Glass cockpit

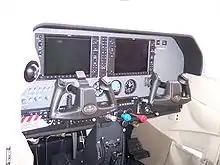
Glass cockpit in a Cessna 182

Unlike the previous era of glass cockpits—where designers merely copied the look and feel of conventional electromechanical instruments onto cathode-ray tubes—the new displays represent a true departure. They look and behave very similarly to other computers, with windows and data that can be manipulated with point-and-click devices. They also add terrain, approach charts, weather, vertical displays, and 3D navigation images.